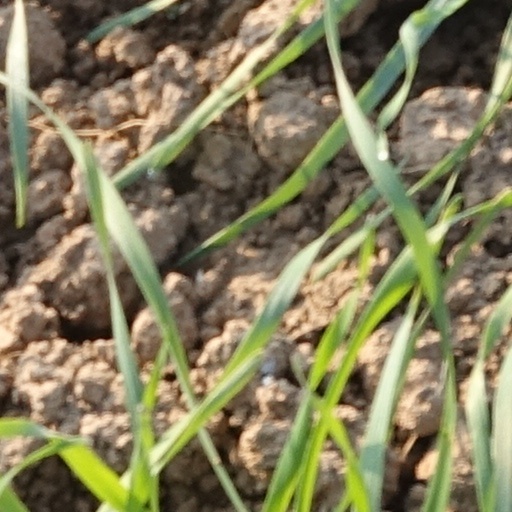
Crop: wheat